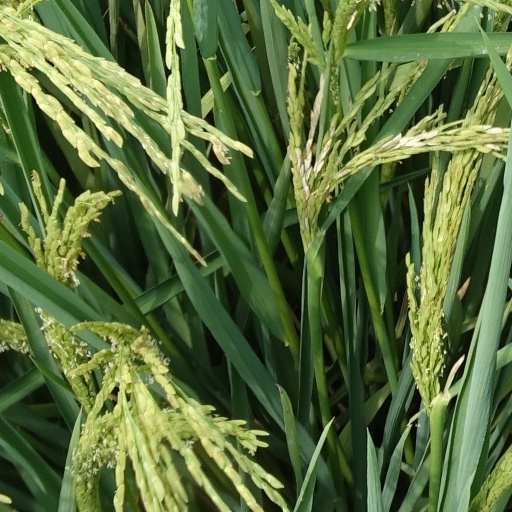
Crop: rice